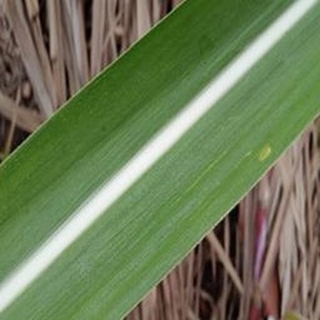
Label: healthy_sugarcane